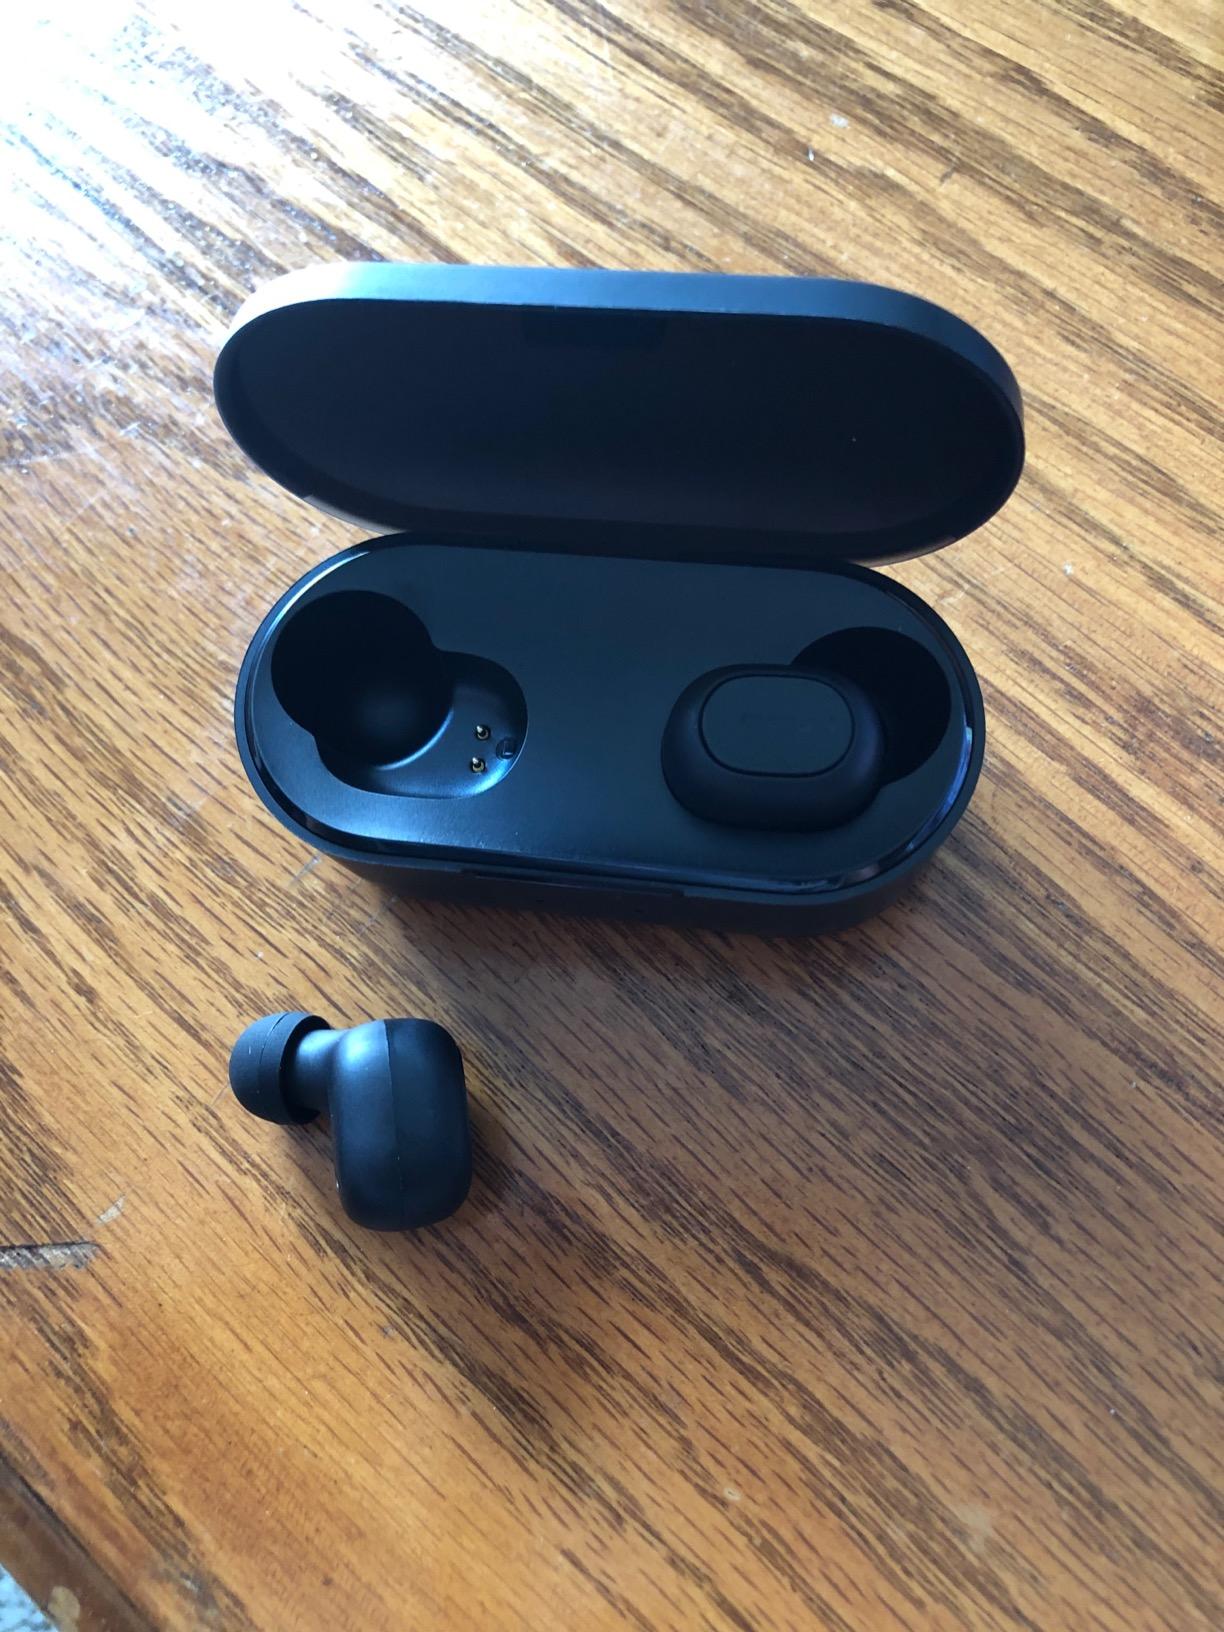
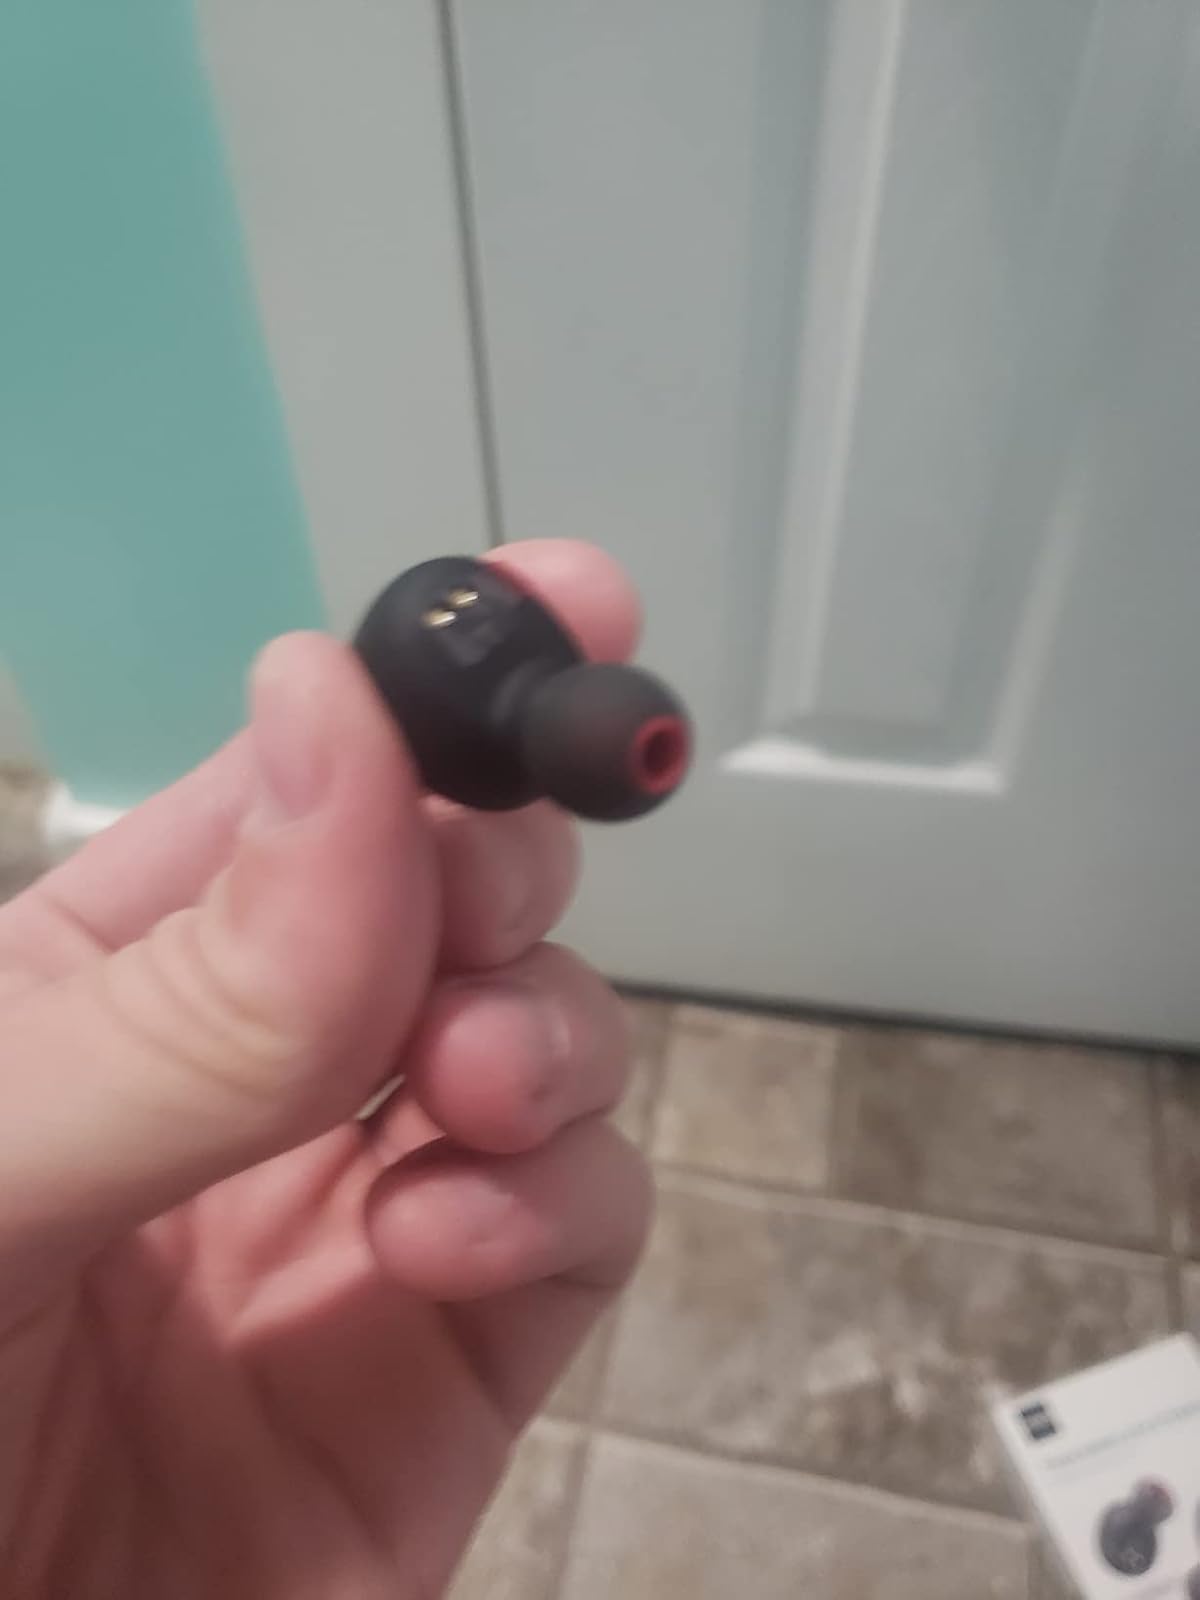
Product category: earbuds
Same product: no